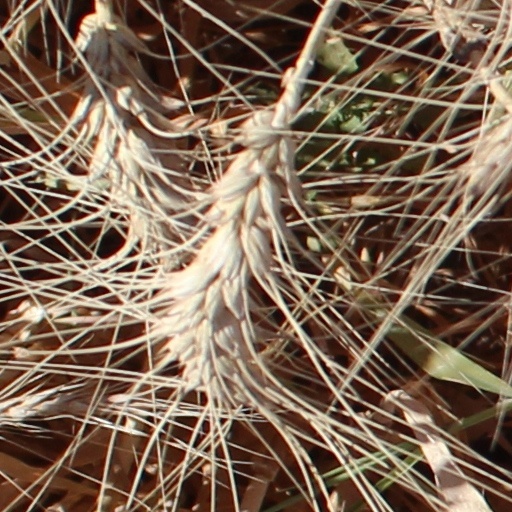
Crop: wheat